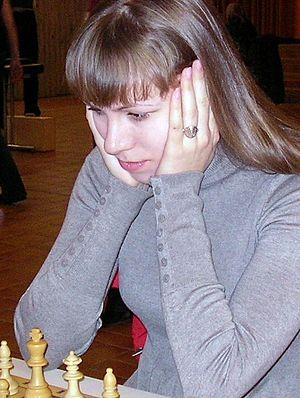
Olga Aleksandrovna Guiria, née le 4 juin 1991, est une joueuse d'échecs russe, grand-maître féminine des échecs.